Sydney River McDonald's murders

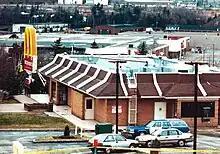
Back of the restaurant on May 7, 1992, shortly after the discovery of the murders

The Sydney River McDonald's murders was a shooting spree and armed robbery that occurred on May 7, 1992, at a McDonald's restaurant in Sydney River, Nova Scotia, Canada.